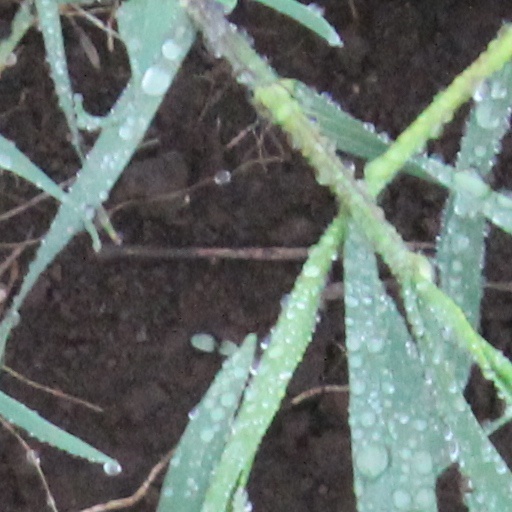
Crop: wheat